History of the Jews in France

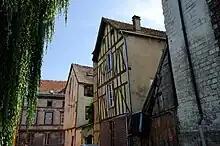
Old Jewish Quarter of Troyes

Nine years had hardly passed since the expulsion of 1306 when Louis X of France (1314–16) recalled the Jews. In an edict dated 28 July 1315, he permitted them to return for a period of twelve years, authorizing them to establish themselves in the cities in which they had lived before their banishment. He issued this edict in answer to the demands of the people. Geoffrey of Paris, the popular poet of the time, says in fact that the Jews were gentle in comparison with the Christians who had taken their place, and who had flayed their debtors alive; if the Jews had remained, the country would have been happier; for there were no longer any moneylenders at all. The king probably had the interests of his treasury also in view. The profits of the former confiscations had gone into the treasury, and by recalling the Jews for only twelve years he would have an opportunity for ransoming them at the end of this period. It appears that they gave the sum of 122,500 "livres" for the privilege of returning. It is also probable, as Adolphe Vuitry states, that a large number of the debts owing to the Jews had not been recovered, and that the holders of the notes had preserved them; the decree of return specified that two-thirds of the old debts recovered by the Jews should go into the treasury. The conditions under which they were allowed to settle in the land are set forth in a number of articles; some of the guaranties which were accorded the Jews had probably been demanded by them and been paid for.